TRAPPIST-1

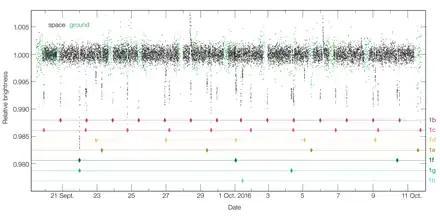
Observed brightness of the TRAPPIST-1 star, showing large variation in brightness. The graph displays dips, indicating the transit of exoplanets. The planet corresponding to the dips in brightness are plotted below with diamond markers.

The emission of extreme ultraviolet (XUV) radiation by a star has an important influence on the stability of its planets' atmospheres, their composition and the habitability of their surfaces. It can cause the ongoing removal of atmospheres from planets. XUV radiation-induced atmospheric escape has been observed on gas giants. M dwarfs emit large amounts of XUV radiation; TRAPPIST-1 and the Sun emit about the same amount of XUV radiation and because TRAPPIST-1's planets are much closer to the star than the Sun's, they receive much more intense irradiation. TRAPPIST-1 has been emitting radiation for much longer than the Sun. The process of atmospheric escape has been modelled mainly in the context of hydrogen-rich atmospheres and little quantitative research has been done on those of other compositions such as water and CO.